Lateran Council of 649

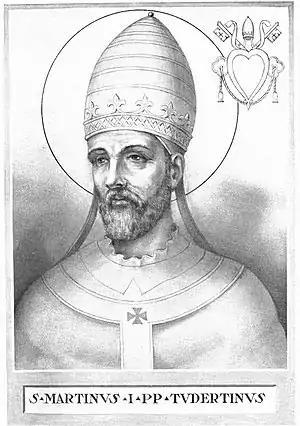
Pope Martin I, the first pope since 537 consecrated without imperial approval

Pope Theodore died on 14 May 649 while preparing for the council. His death left Maximus without his patron and collaborator of the last three years and the "Papacy vacant at one of the most crucial times in the church's history." The Roman clergy was faced with the impossible dilemma of finding a successor with the intellectual reputation to convene the Council who would not be denied the "iussio" of the emperor required for consecration.